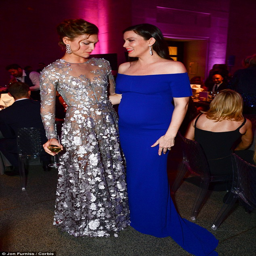
two 's company : also caught up with woman who looked incredible in a floral sheer number